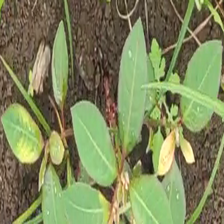
Weed species: Moti_dudhi(Euphorbia_geneculata_L)